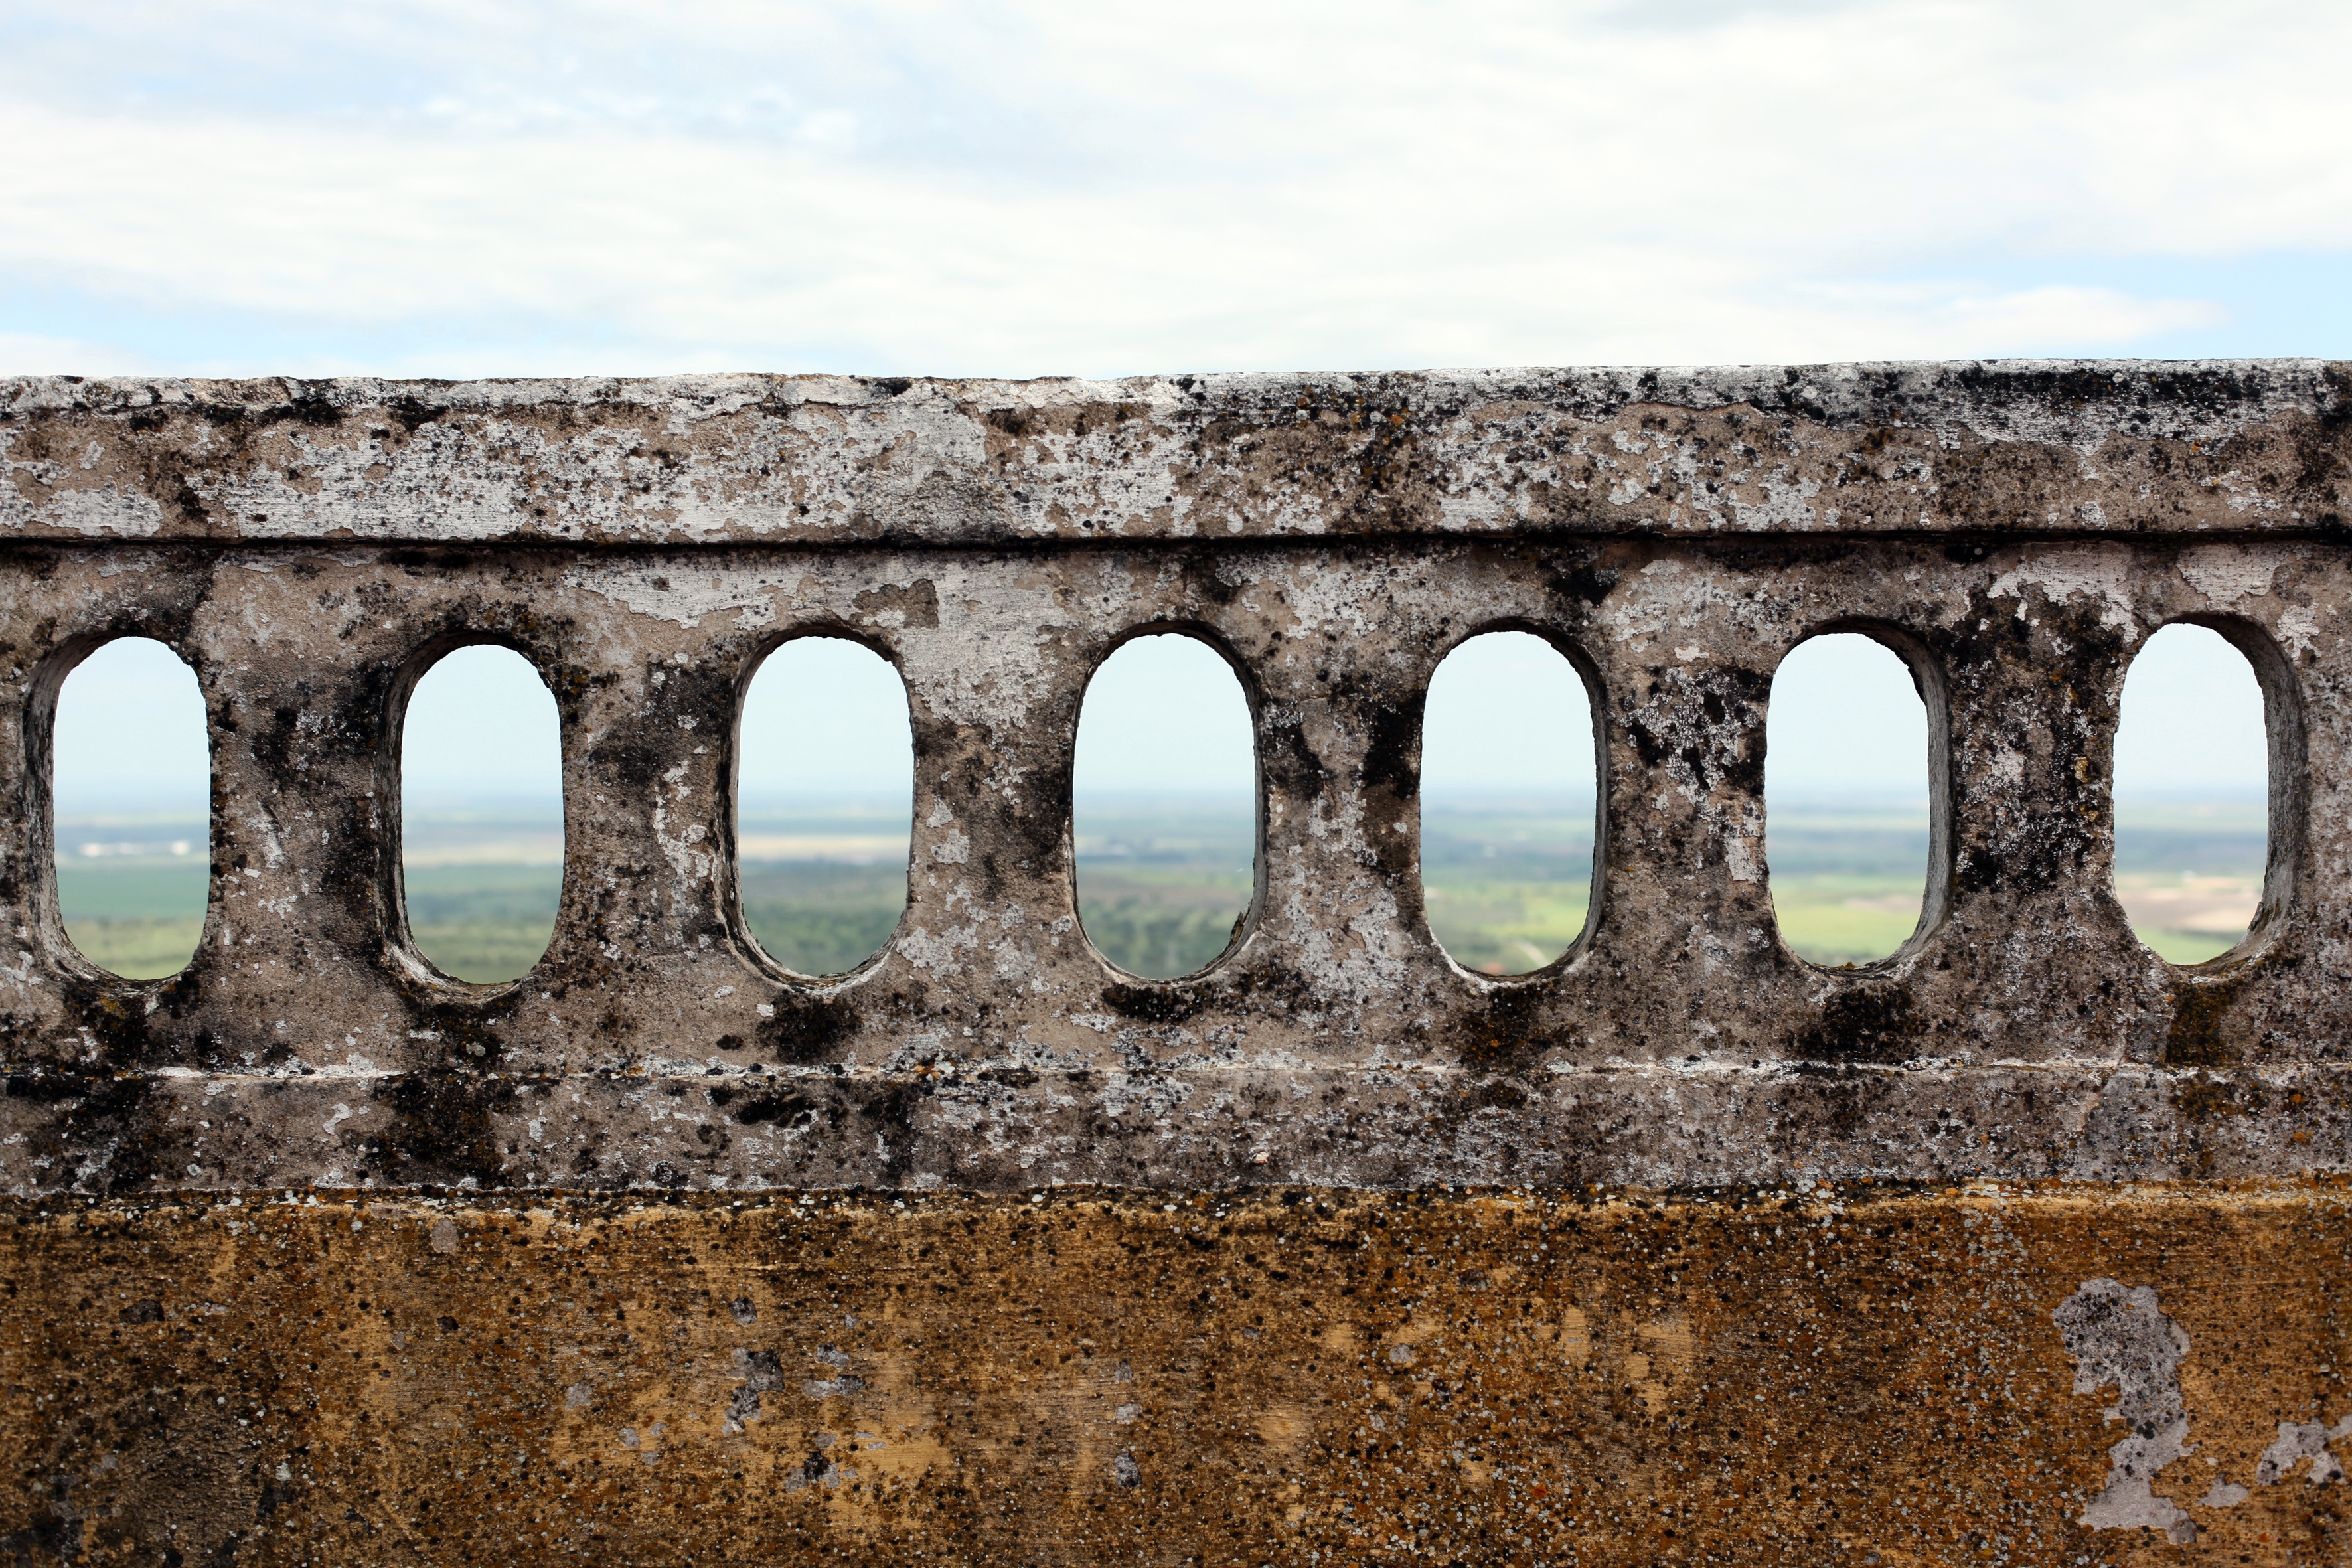
track, bridge, wall, arch, ruins, viaduct, aqueduct, ancient history